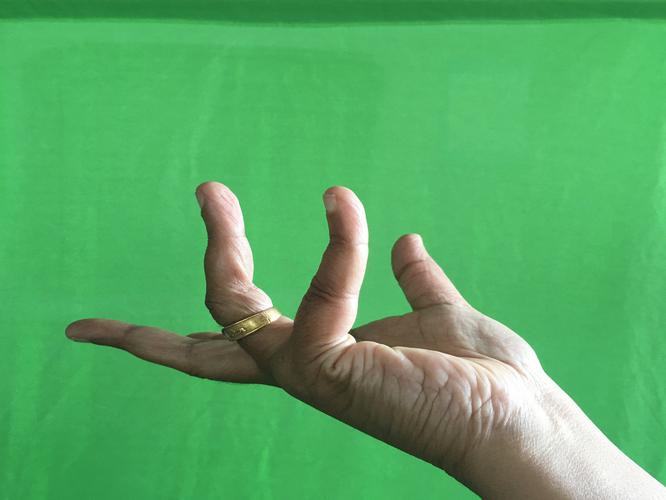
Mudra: Alapadmam
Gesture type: single_hand